Jawhar State

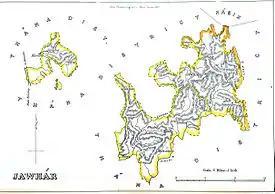
1855 map of Jawhar State

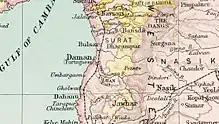
Jawhar State in the Imperial Gazetteer of India

The Jawhar State was a princely state in India. As a princely state, it became a part of Bombay Presidency during the British Raj. It was the only state belonging to the Thana Agency.